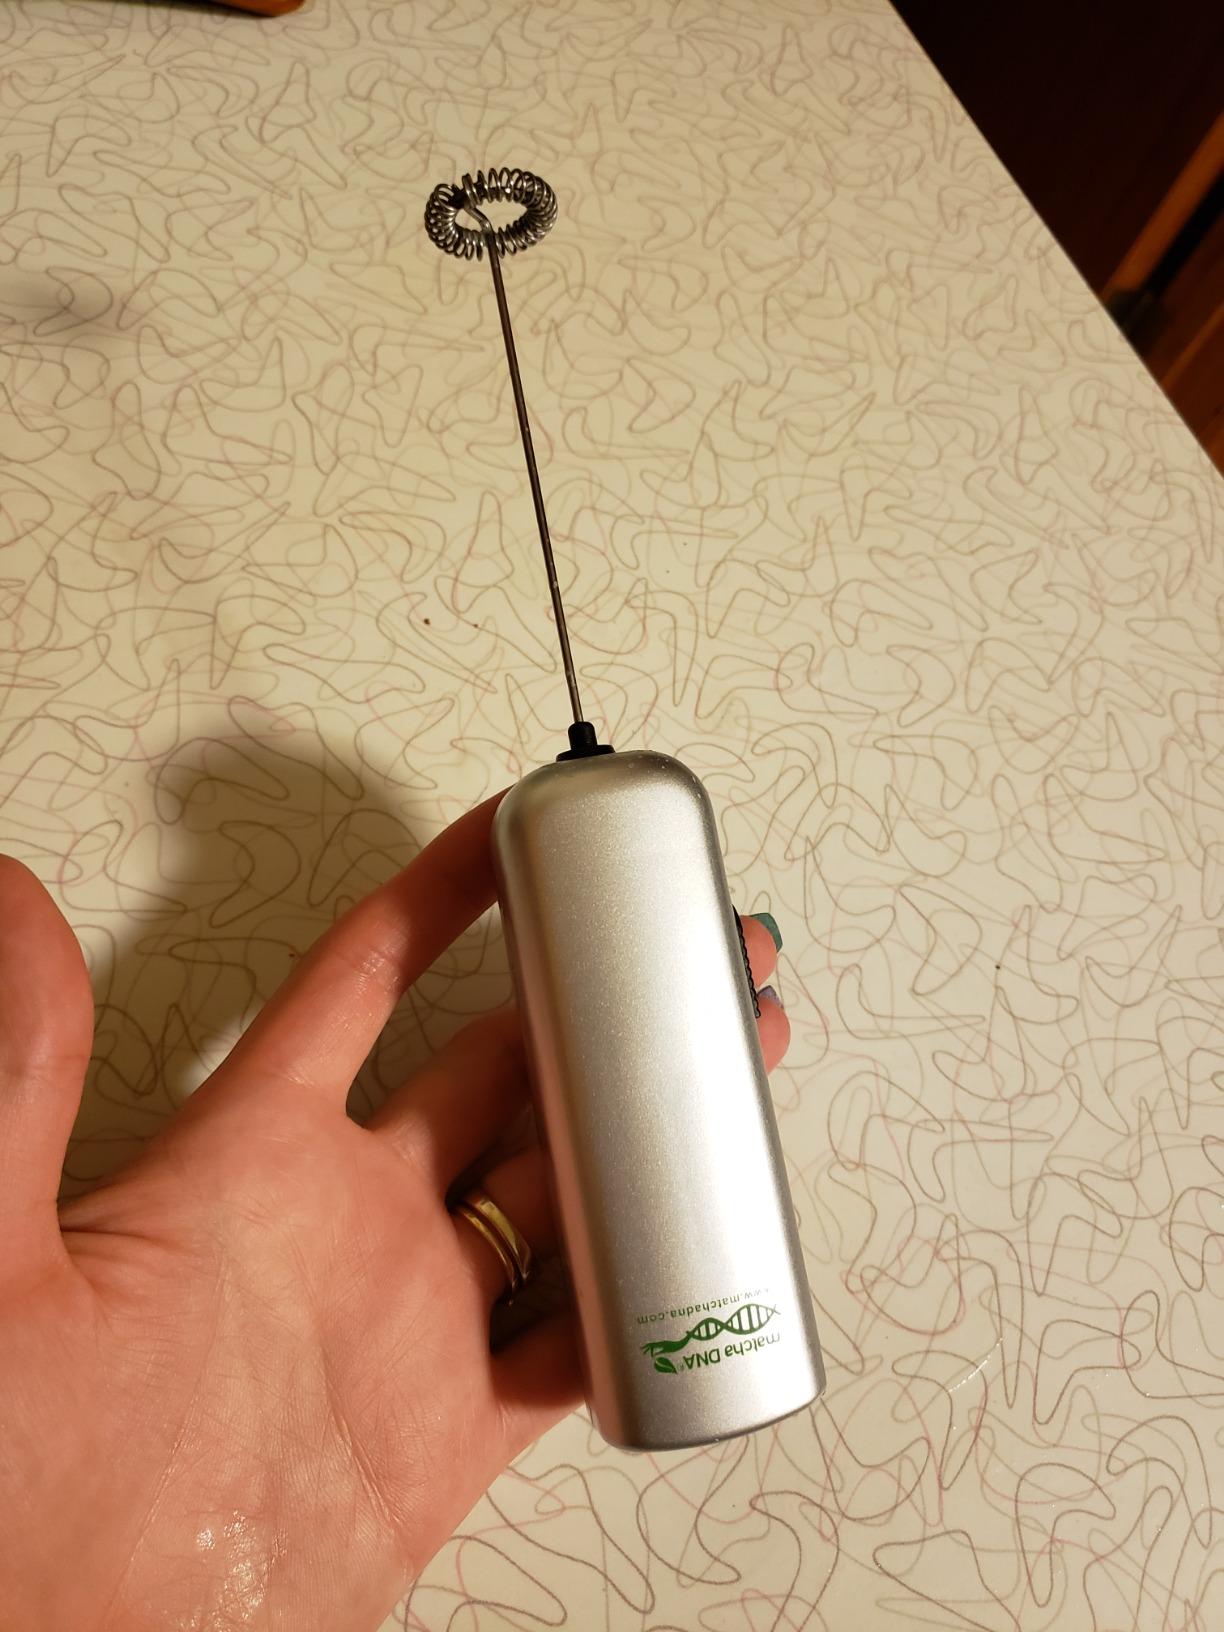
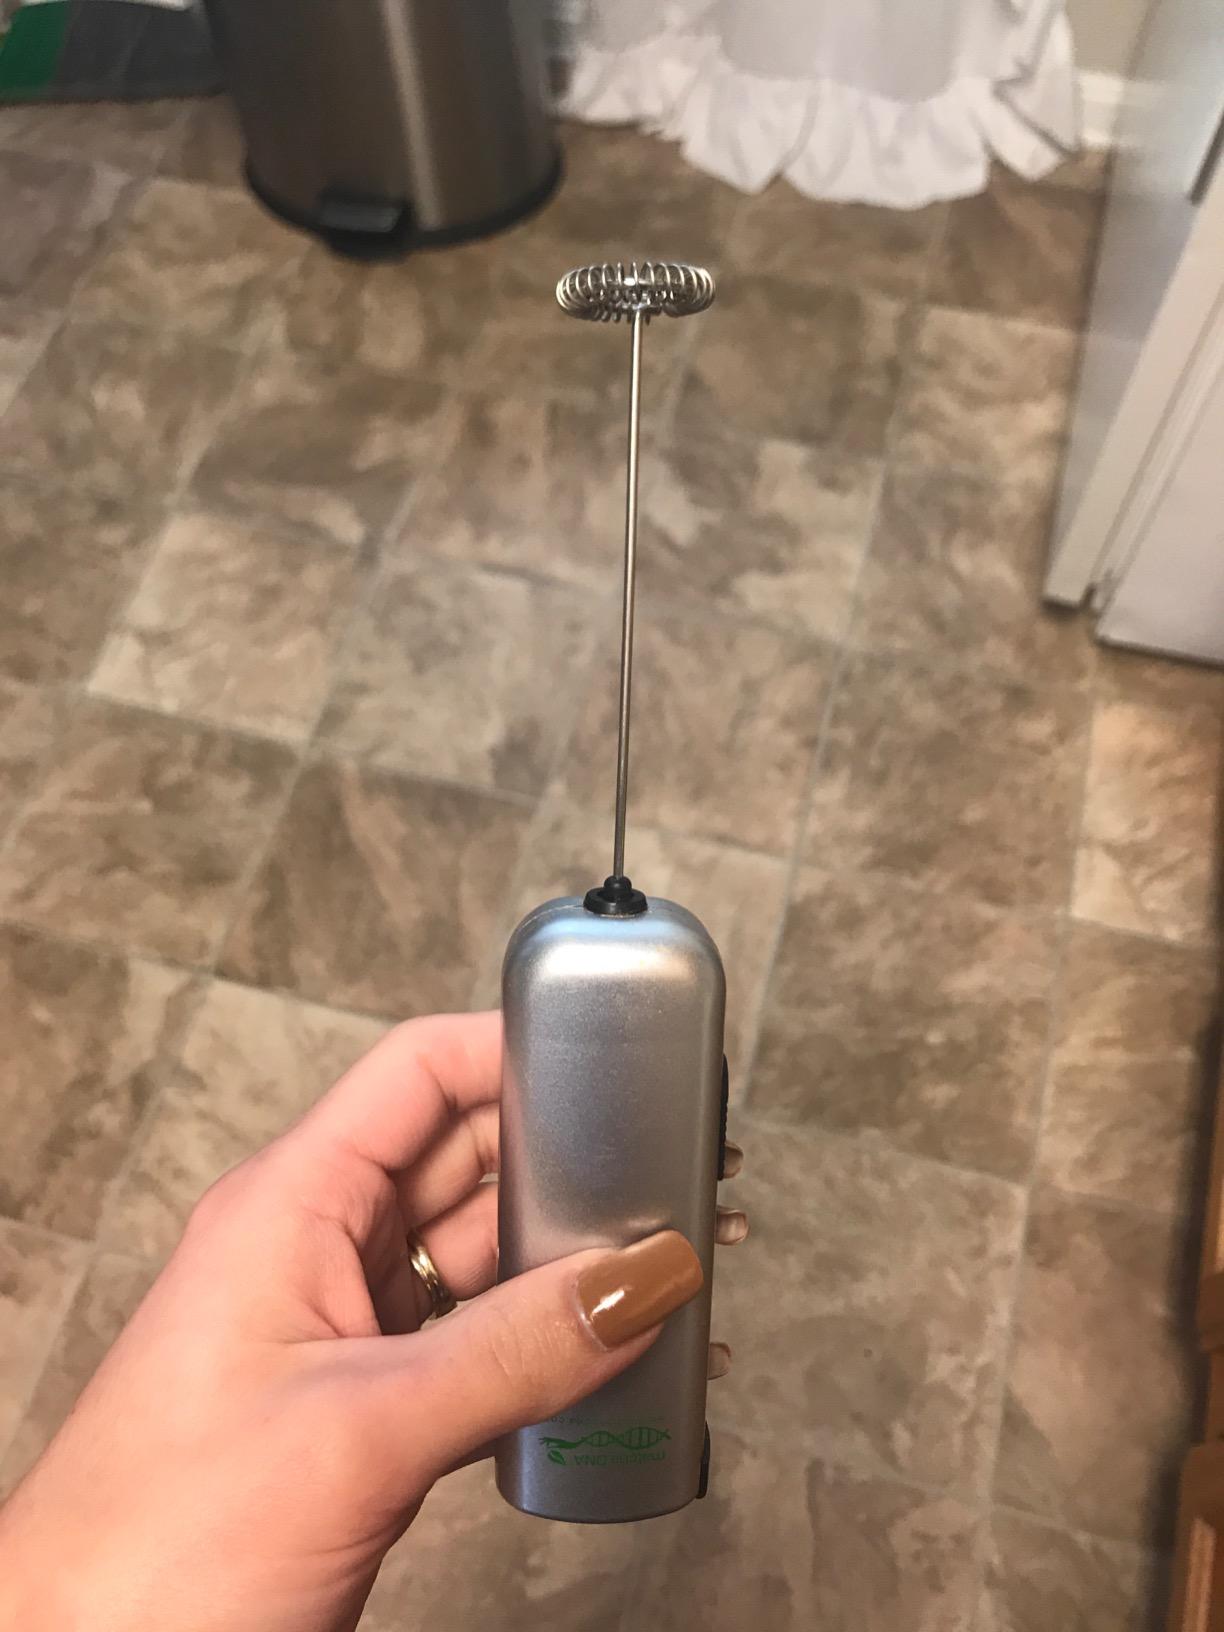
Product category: items_mixer
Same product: yes